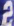
Number: 2